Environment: real
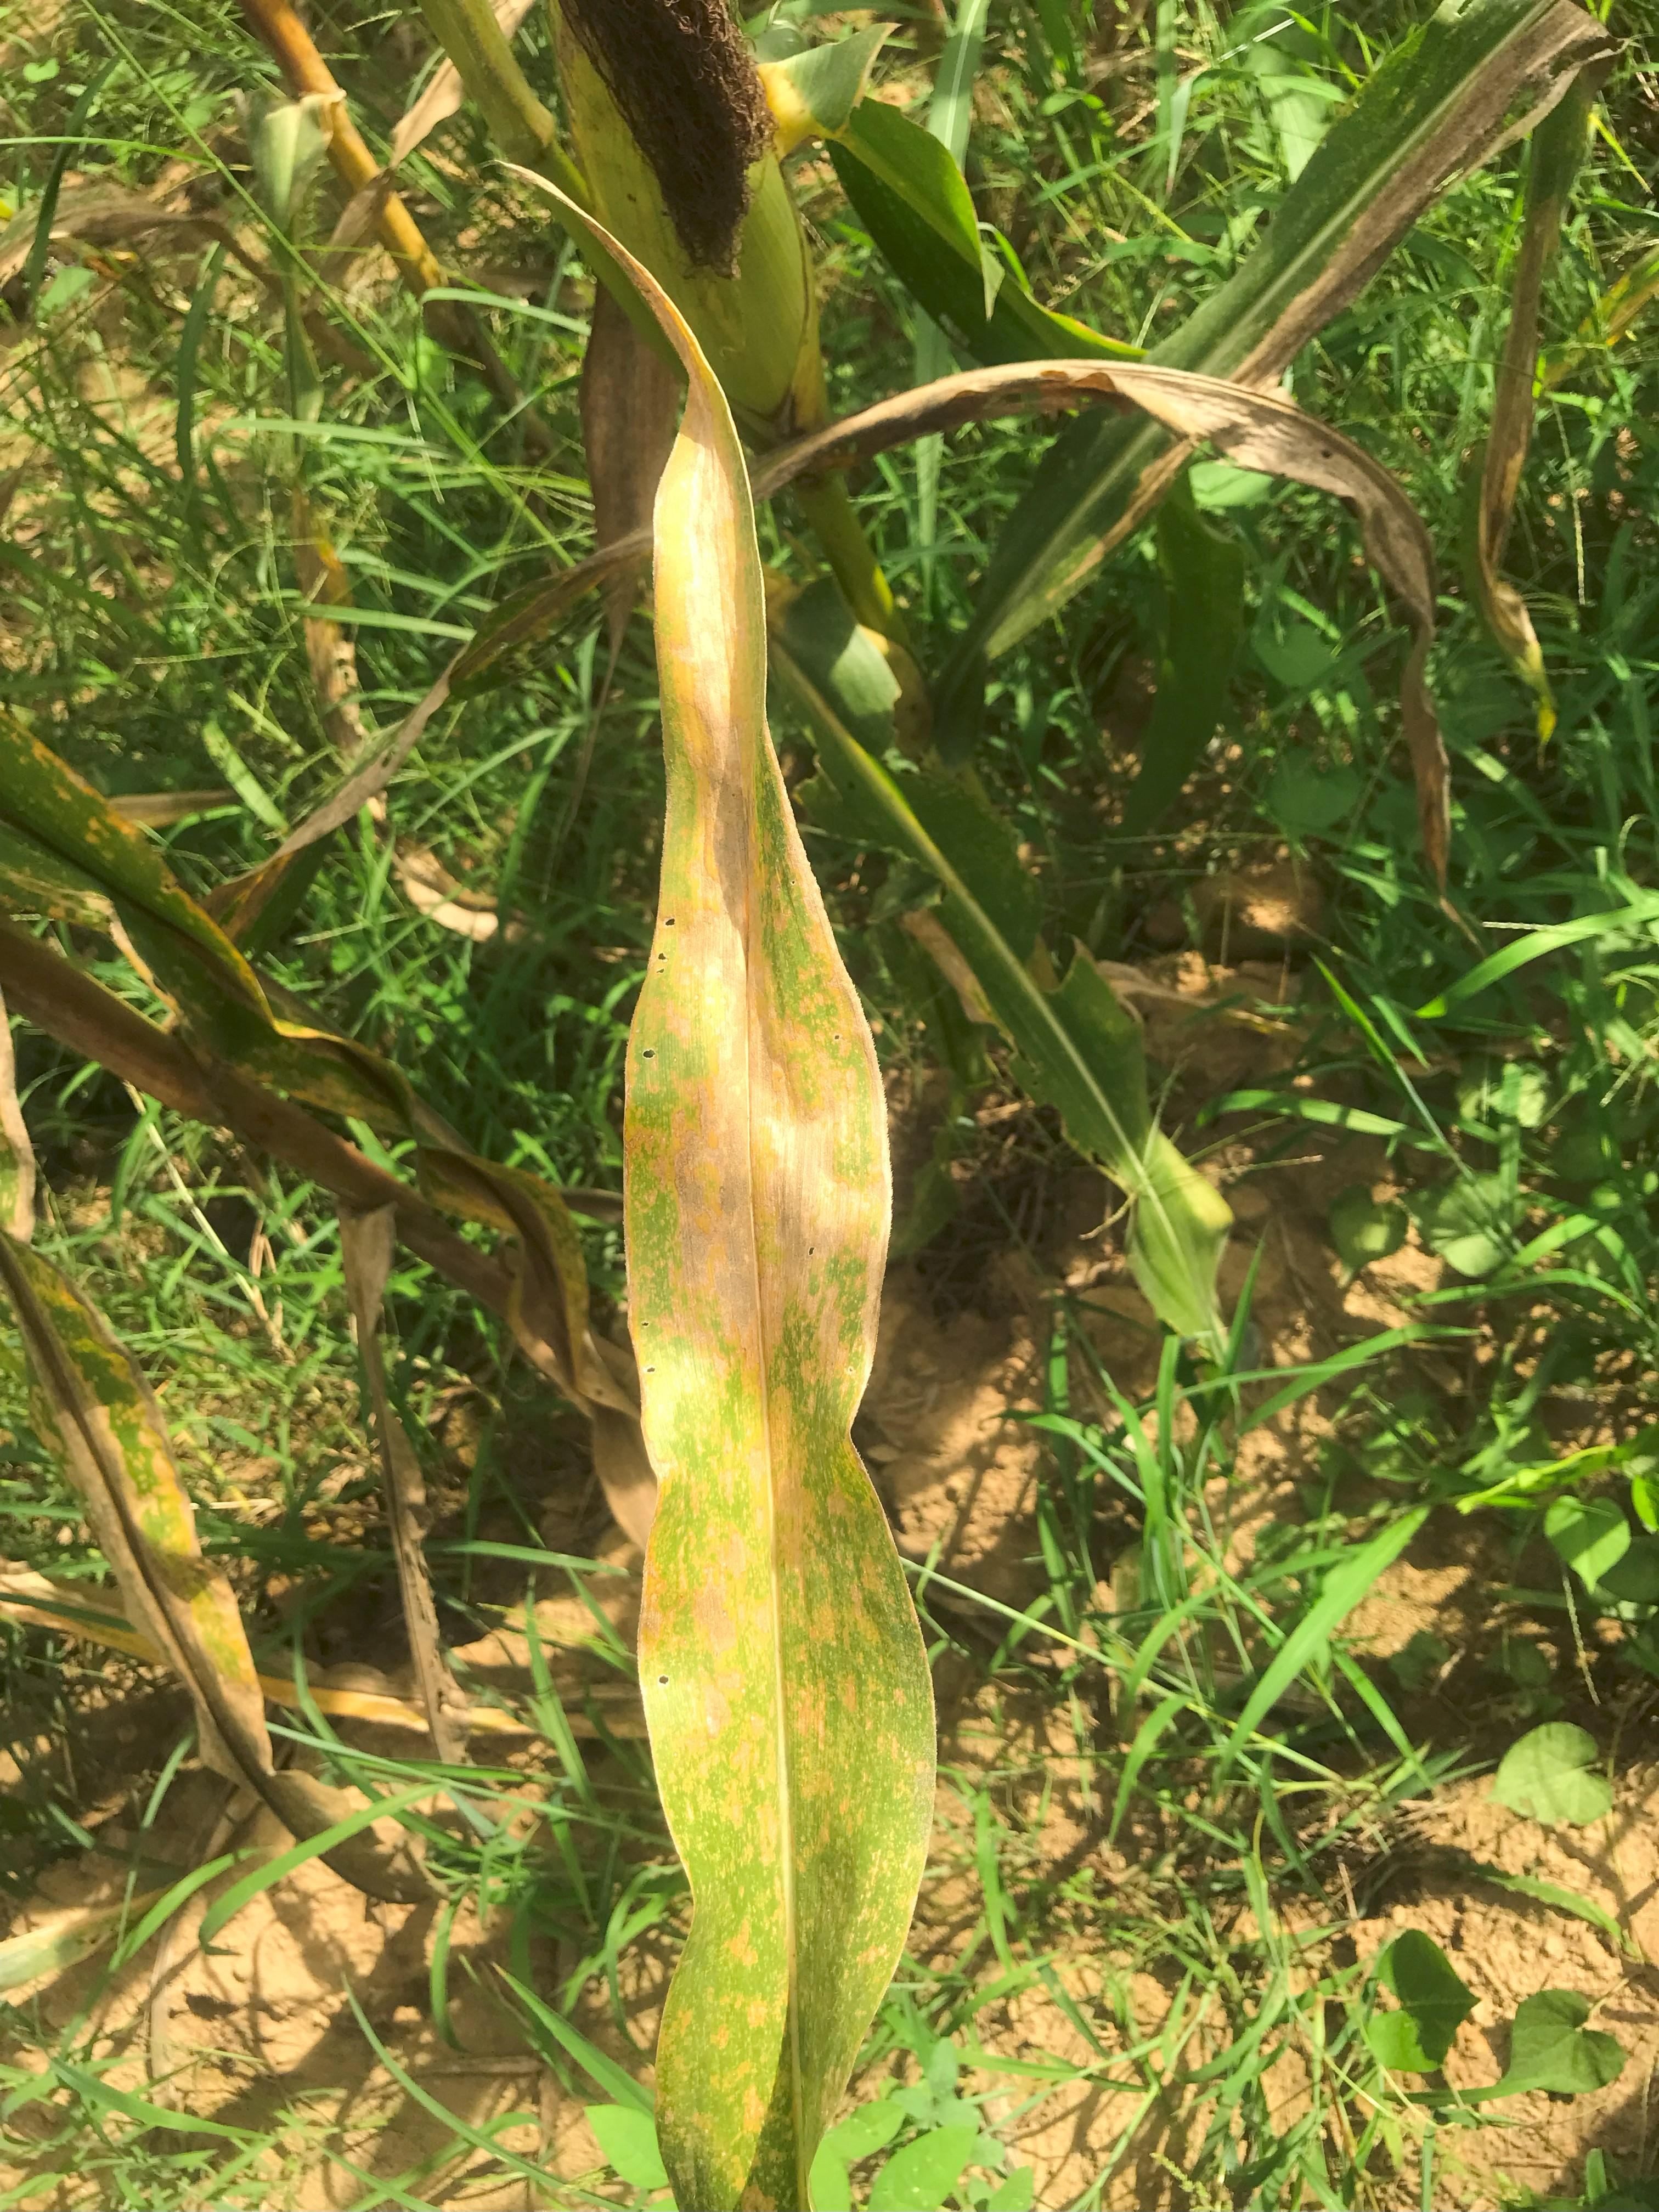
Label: nitrogen_deficiency